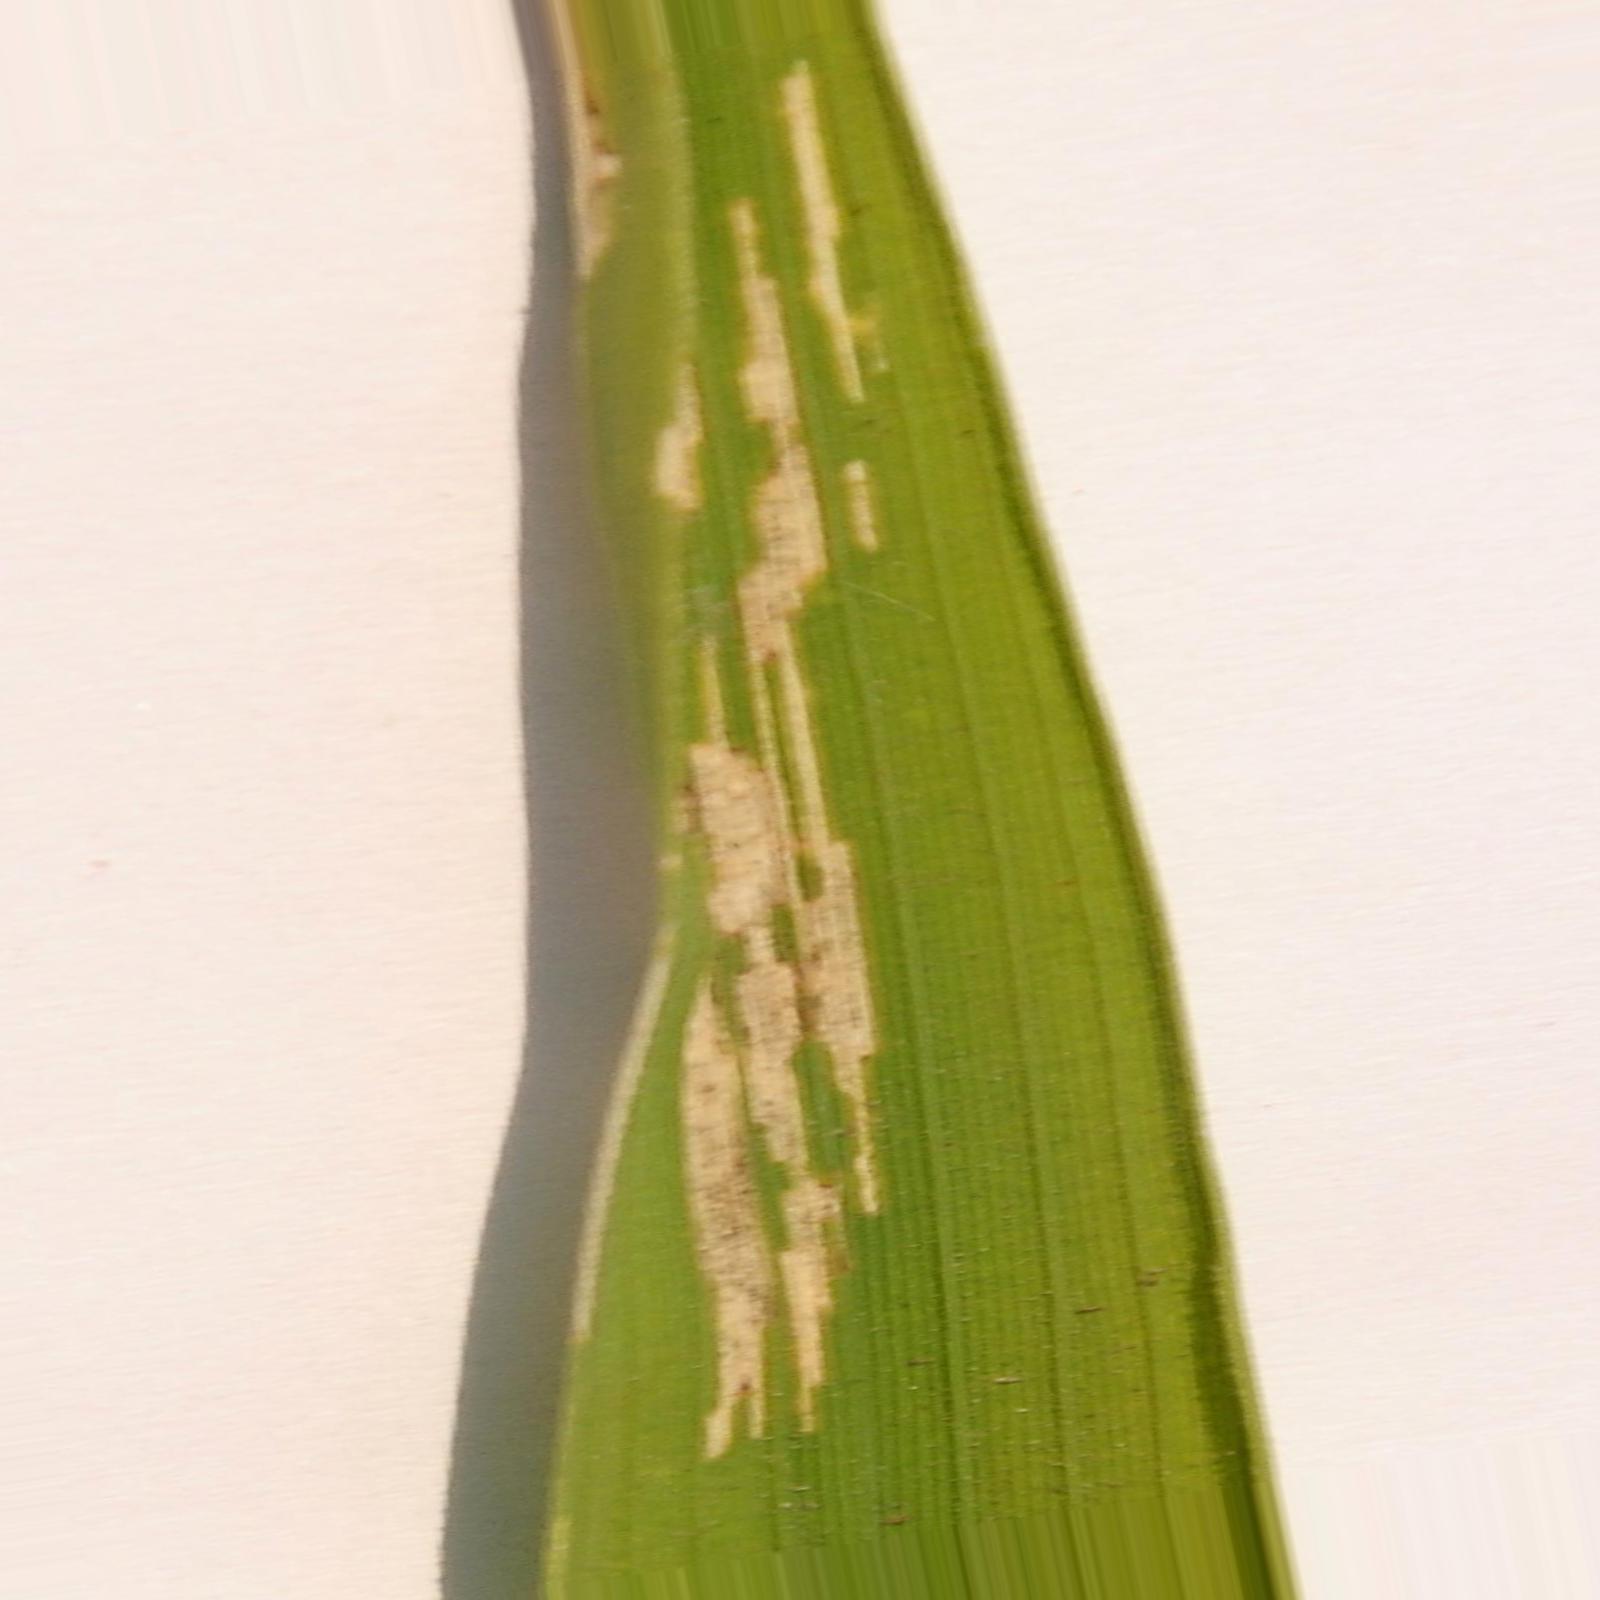
Nhãn: Bệnh Bạc lá (Bacterial leaf blight)